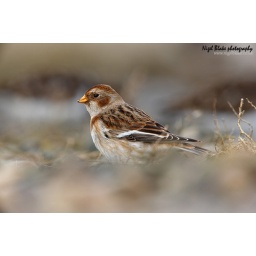
Snow Bunting, plectrophenax nivalis, winter plumage bird feeding on Salthouse beach in Norfolk _26K2207